Neptunium

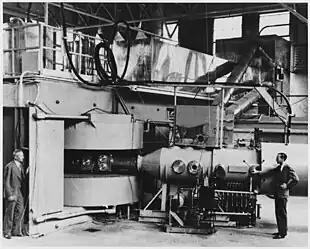
Black-and-white picture of heavy machinery with two operators sitting aside.

As research on nuclear fission progressed in early 1939, Edwin McMillan at the Berkeley Radiation Laboratory of the University of California, Berkeley decided to run an experiment bombarding uranium using the powerful 60-inch (1.52 m) cyclotron that had recently been built at the university. The purpose was to separate the various fission products produced by the bombardment by exploiting the enormous force that the fragments gain from their mutual electrical repulsion after fissioning. Although he did not discover anything of note from this, McMillan did observe two new beta decay half-lives in the uranium trioxide target itself, which meant that whatever was producing the radioactivity had not violently repelled each other like normal fission products. He quickly realized that one of the half-lives closely matched the known 23-minute decay period of uranium-239, but the other half-life of 2.3 days was unknown. McMillan took the results of his experiment to chemist and fellow Berkeley professor Emilio Segrè to attempt to isolate the source of the radioactivity. Both scientists began their work using the prevailing theory that element 93 would have similar chemistry to rhenium, but Segrè rapidly determined that McMillan's sample was not at all similar to rhenium. Instead, when he reacted it with hydrogen fluoride (HF) with a strong oxidizing agent present, it behaved much like members of the rare earths. Since these elements comprise a large percentage of fission products, Segrè and McMillan decided that the half-life must have been simply another fission product, titling the paper "An Unsuccessful Search for Transuranium Elements".